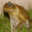
Label: frog